Lord Kinfauns

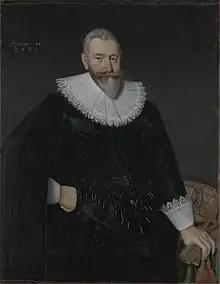

The village of Kinfauns likely derives its name from the Gaelic "ceann-fauns", which can mean "head of the slope," referencing the nearby Sidlaw Hills.